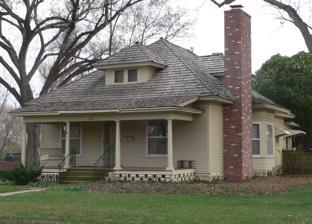
Building: Hope House (Garden City, Kansas)
Country: United States of America
Year built: 1908
Historic house in Kansas, United States United States historic place Hope House U.S. National Register of Historic Places Show map of Kansas Show map of the United States Location 1112 Gillespie Place, Garden City, Kansas Coordinates 37°58′13″N 100°51′36″W / 37.97028°N 100.86000°W / 37.97028; -100.86000 Area less than one acre Built 1908 Built by Krebs, Lew Architectural style Bungalow/craftsman NRHP reference No. 00000157 Added to NRHP March 3, 2000 The Hope House , at 1112 Gillespie Place in Garden City, Kansas , was built in 1908.  It was listed on the National Register of Historic Places in 2000. It is a one-and-a-half-story bungalow with narrow clapboard siding, on a cement stone block foundation, and faces north.  It was built for F. E. McCombs, a cashier at a bank, by contractor Lew Krebs. References